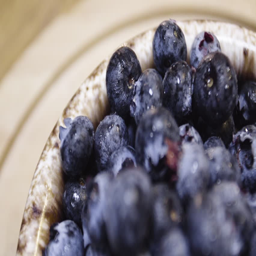
a close - up shot of fresh blueberries on the breakfast table .